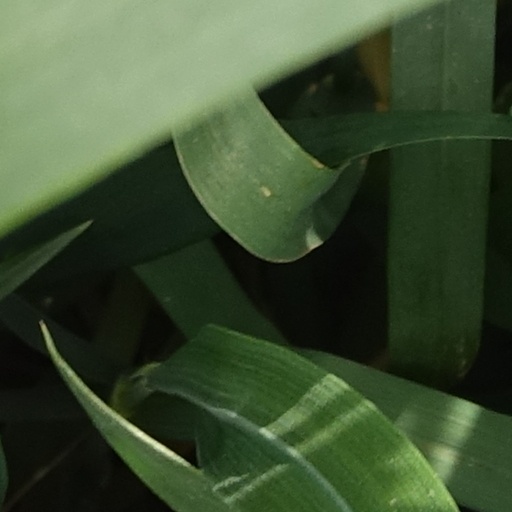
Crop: wheat